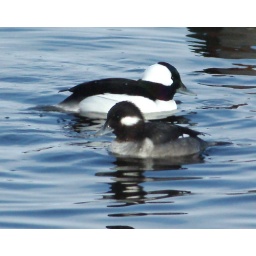
bufflehead - male and femaletaken in lakeside park, Fond du Lac, at mouth of west branch of Fond du Lac river